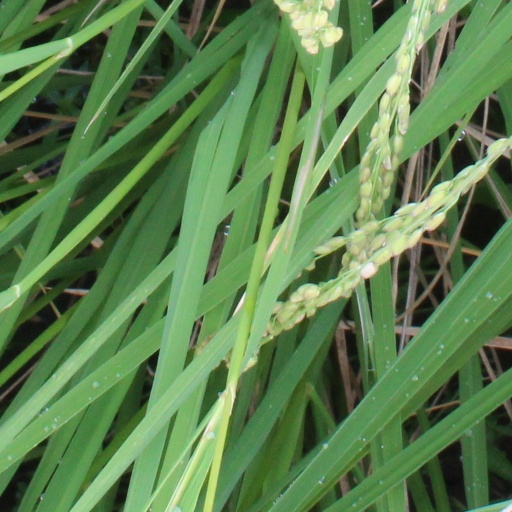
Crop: rice